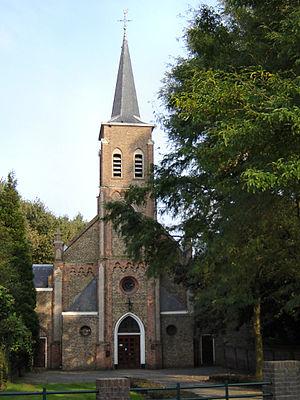
Biervliet est une ville appartenant à la commune néerlandaise de Terneuzen, situé dans la province de la Zélande, en Flandre zélandaise. En 2009, le village comptait 1 657 habitants.